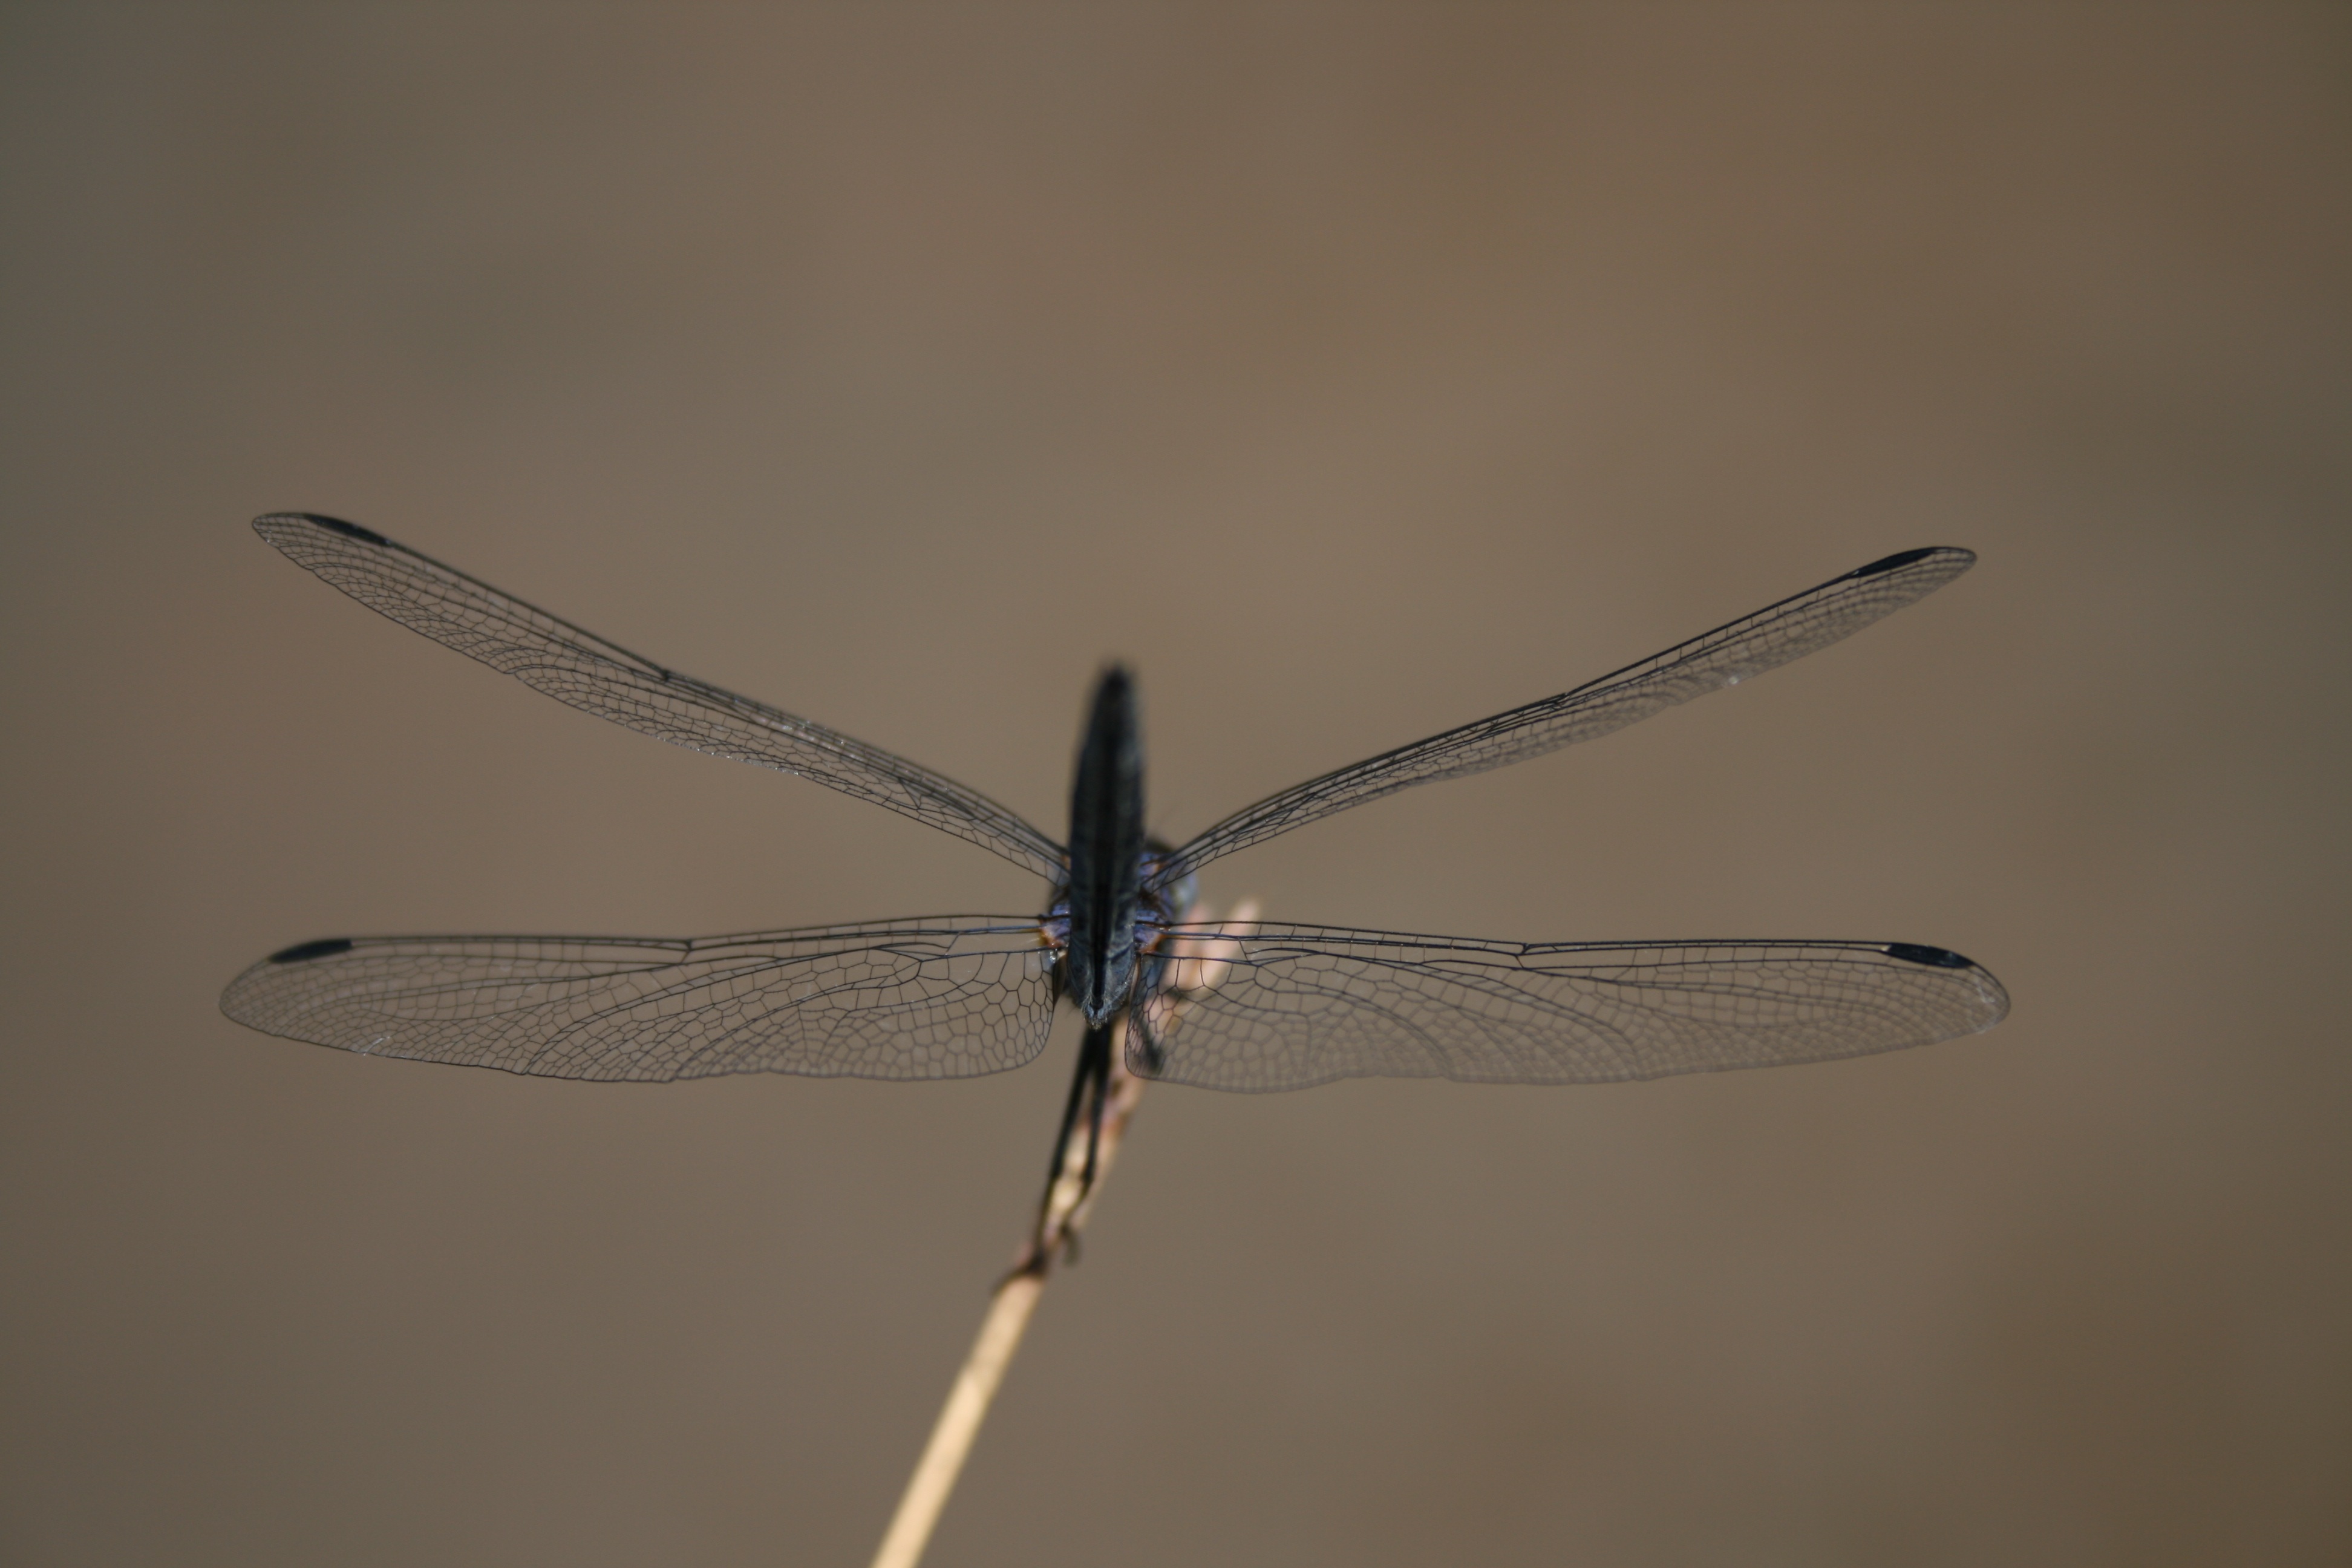
water, nature, wing, river, insect, macro, blue, fauna, invertebrate, close up, wings, dragonfly, amazing, blade, stick, macro photography, arthropod, multifaceted, dainty, dragonflies and damseflies, net winged insects, veined